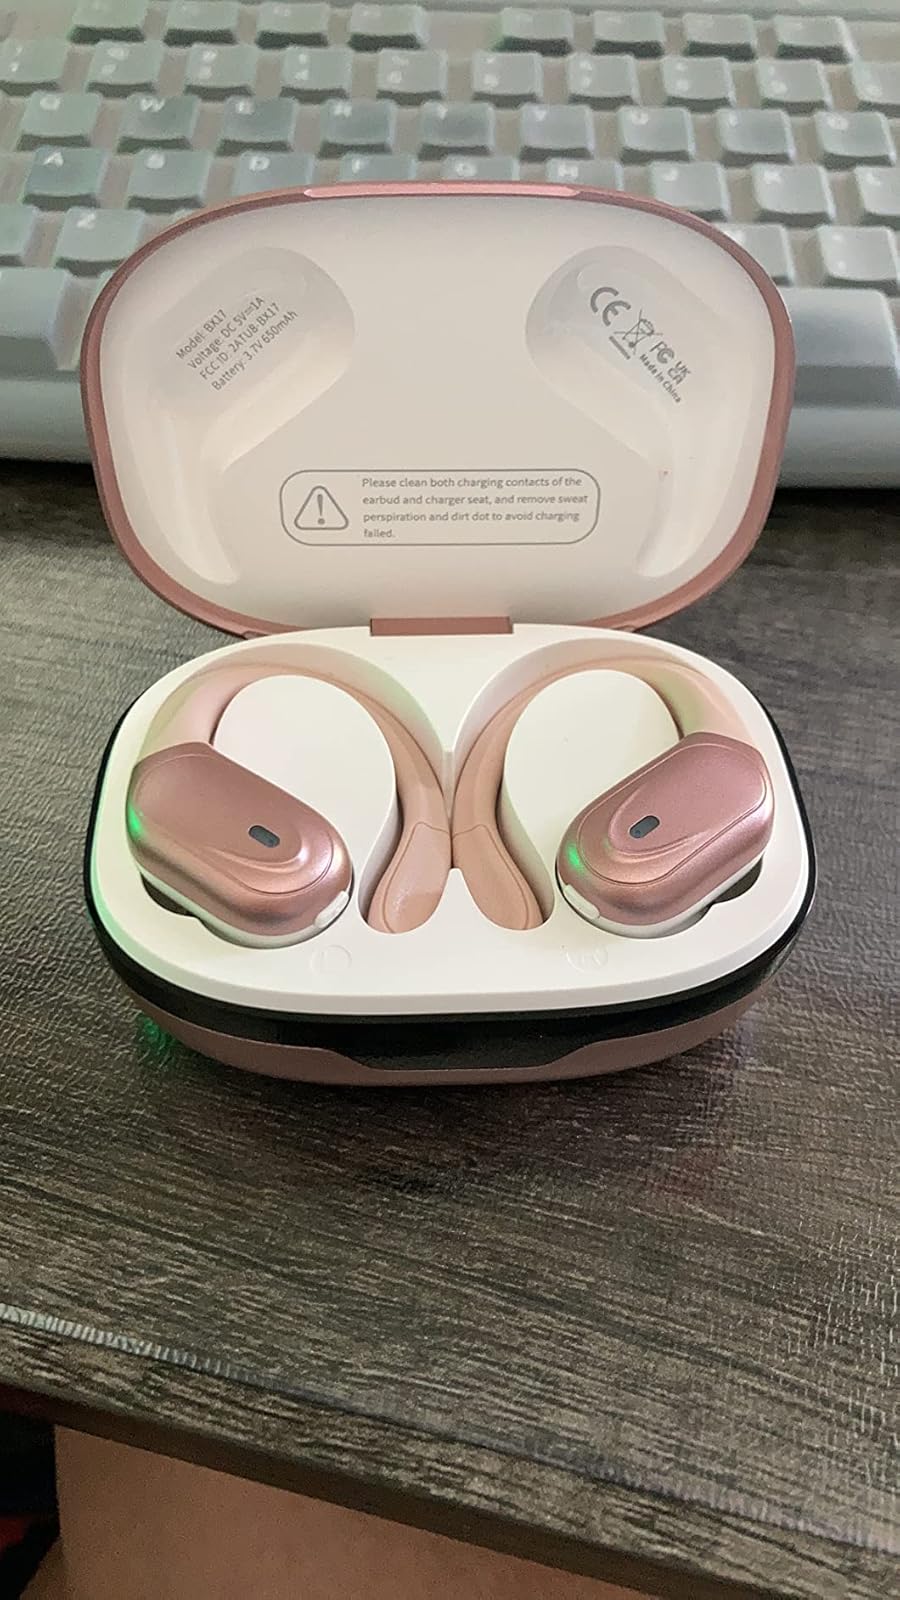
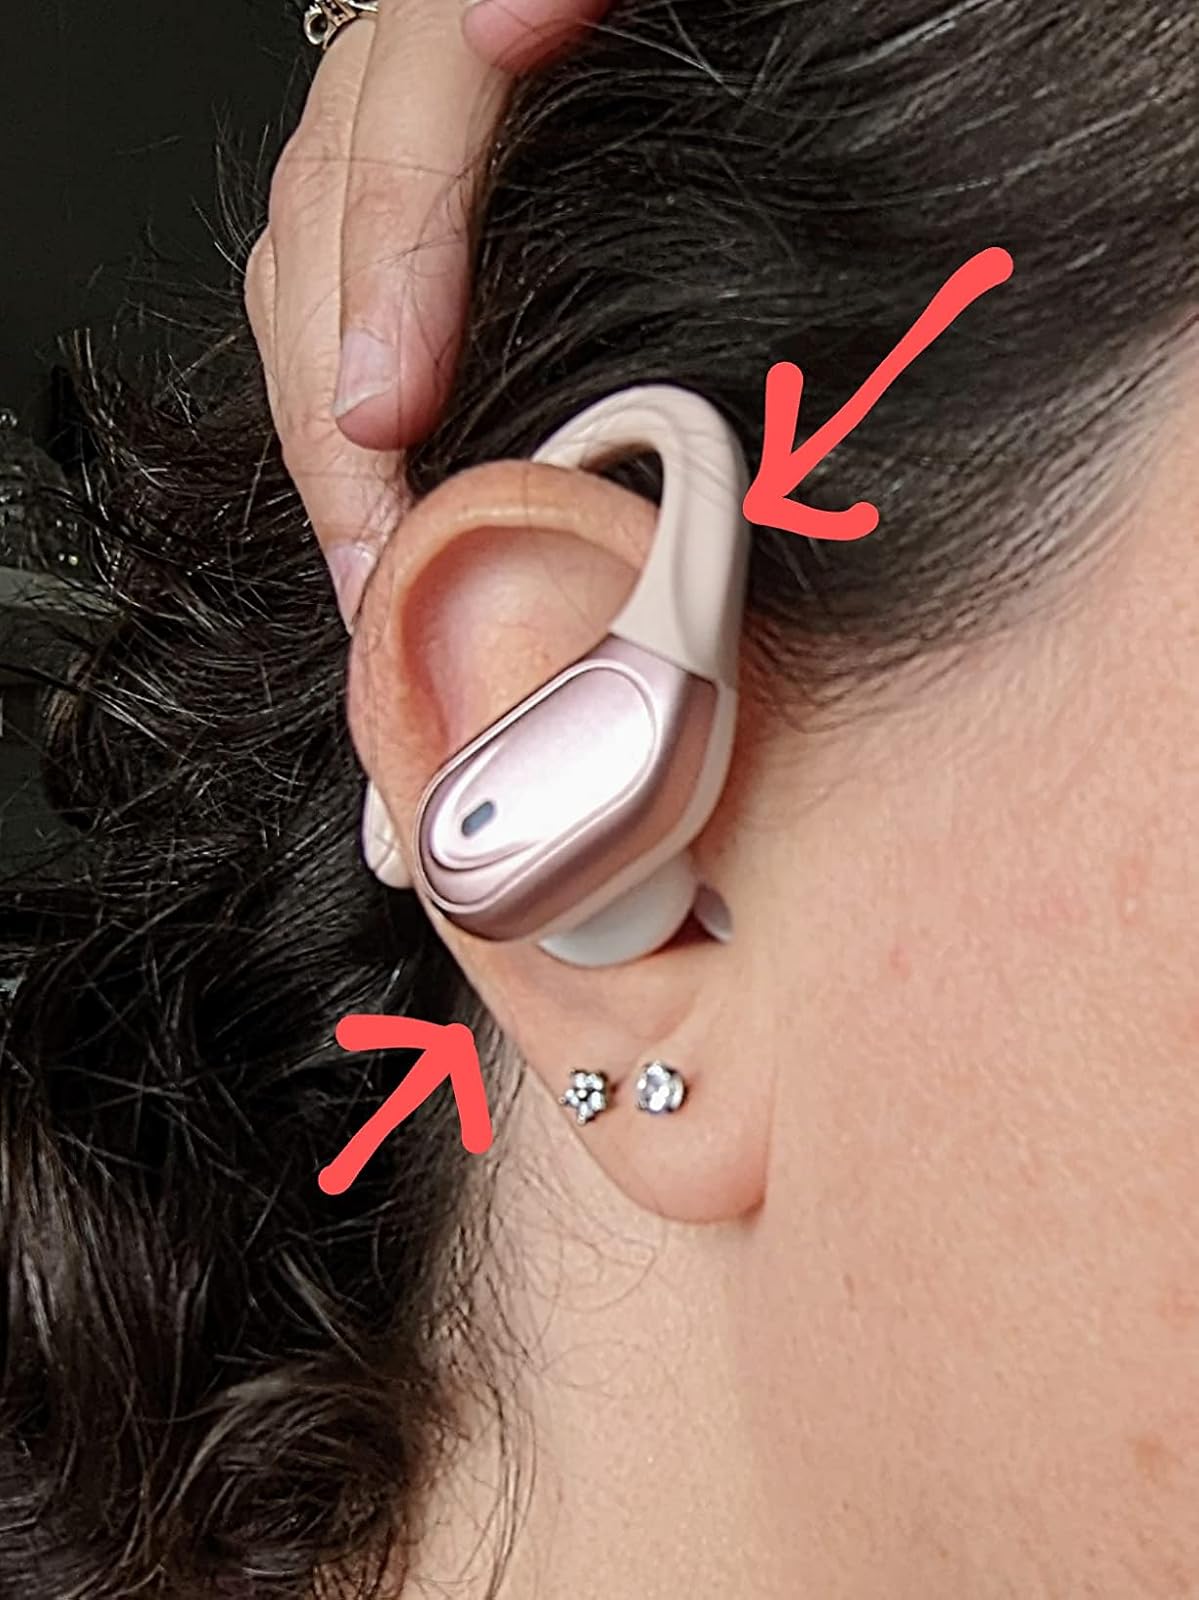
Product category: earbuds
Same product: yes